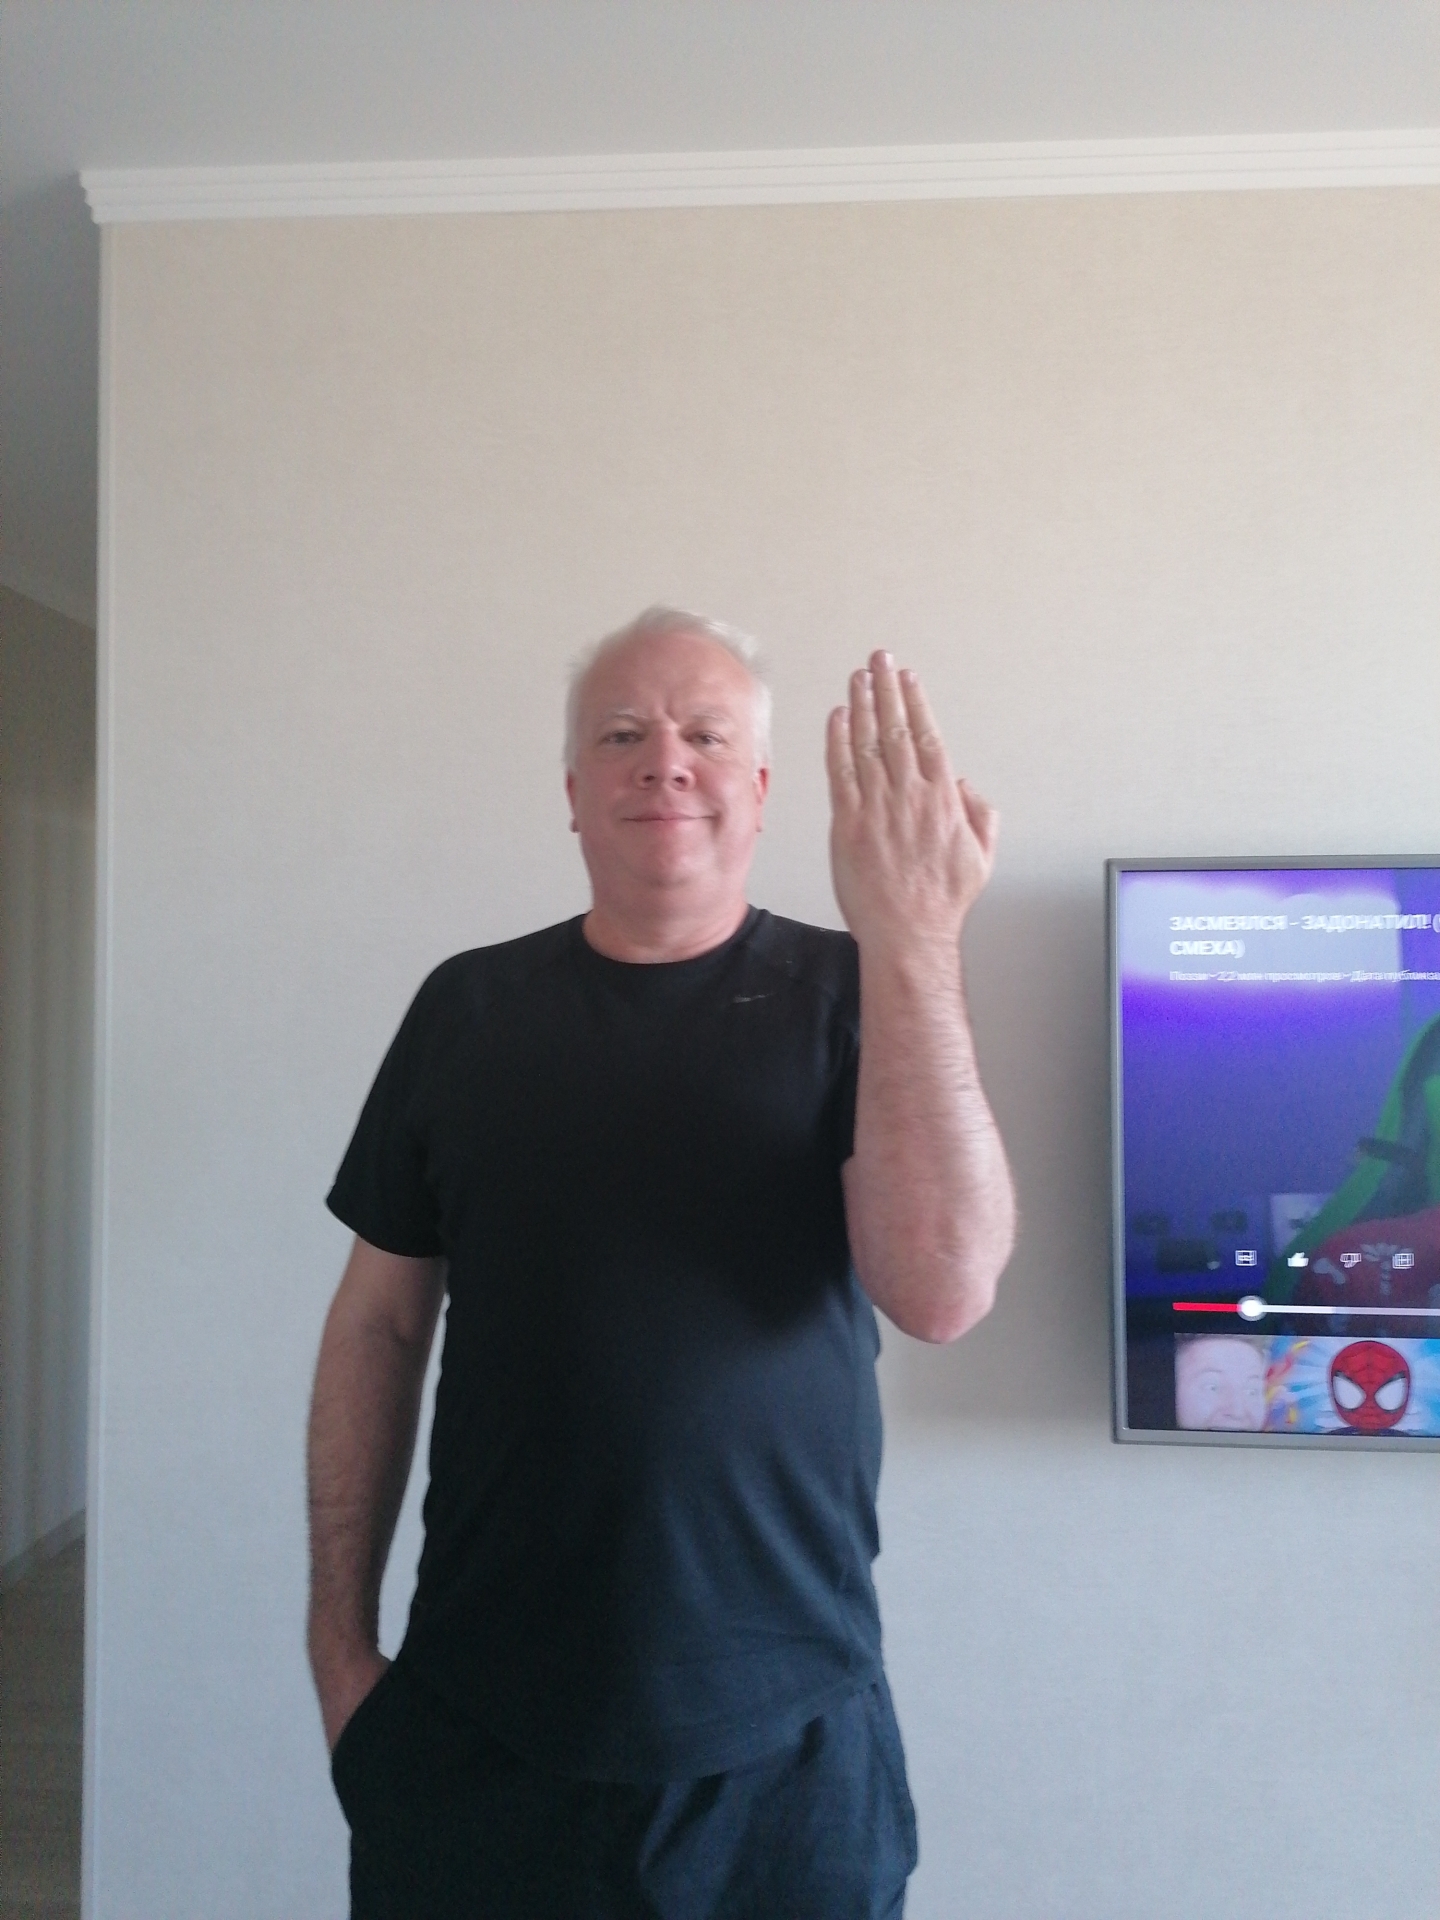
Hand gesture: stop_inverted